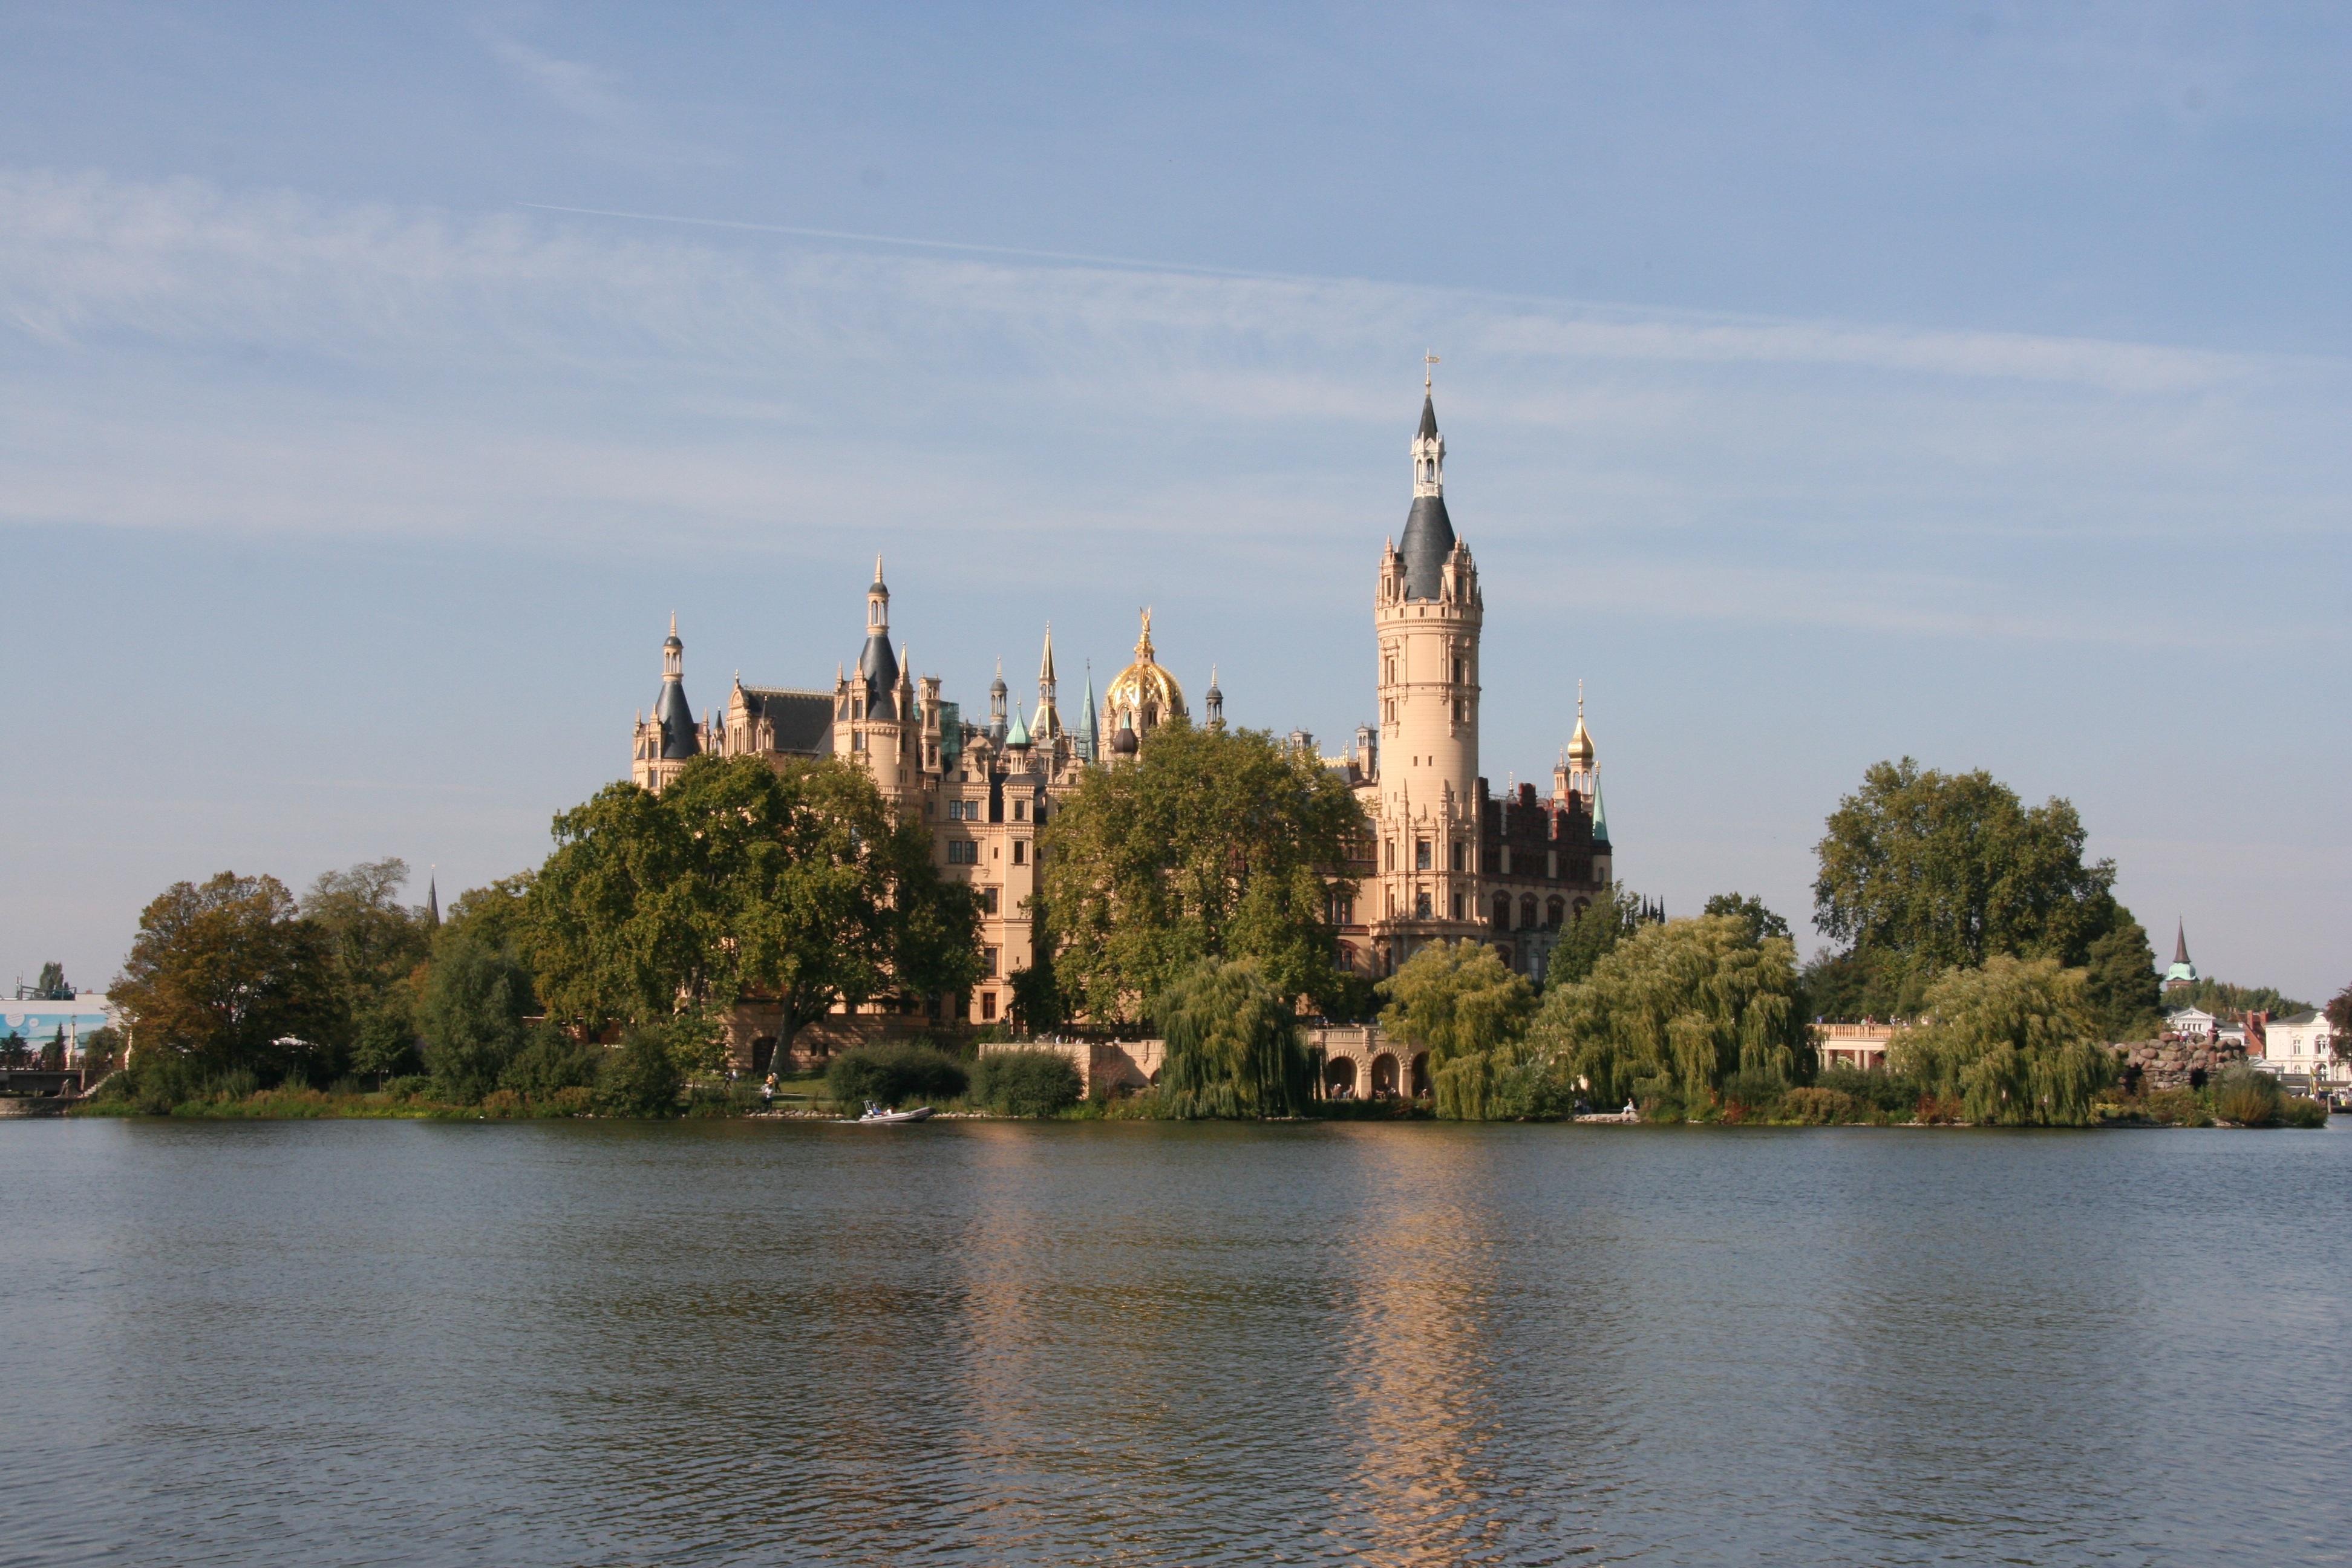
sea, lake, building, chateau, river, reflection, tower, bay, castle, landmark, tourism, waterway, place of worship, germany, schwerin, mecklenburg western pomerania, tours, state capital